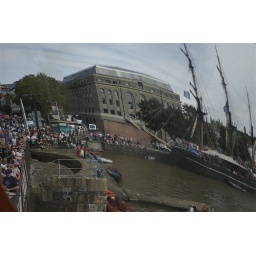
Reflection in the mirror on the swing bridge